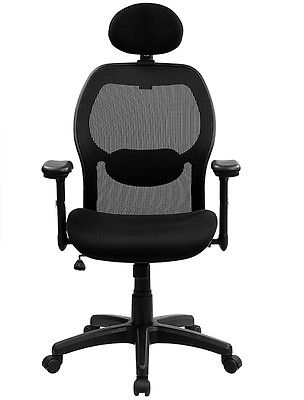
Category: chair